João Vale e Azevedo

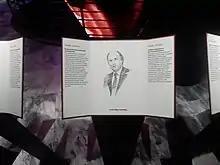
A drawing of Vale e Azevedo alongside a description of his presidency of Benfica on display at Museu Benfica

On 31 October 1997, Vale e Azevedo was elected the 31st president of Portuguese sports club S.L. Benfica, succeeding Manuel Damásio. Vale e Azevedo won the club elections with 51.5% of 19,824 votes, defeating Luís Tadeu and Abílio Rodrigues. Soon after, he signed Graeme Souness as coach of the football team. A year and a half later, Souness left the club and stated: "Vale e Azevedo lies when he looks in the eyes. Be careful, this man is dangerous".